Old Acquaintance

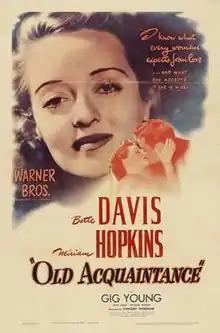
Theatrical release poster

Old Acquaintance is a 1943 American drama film released by Warner Bros. It was directed by Vincent Sherman and produced by Henry Blanke with Jack L. Warner as executive producer. The screenplay by John Van Druten, Lenore Coffee and Edmund Goulding was based on Van Druten's 1940 play of the same title.